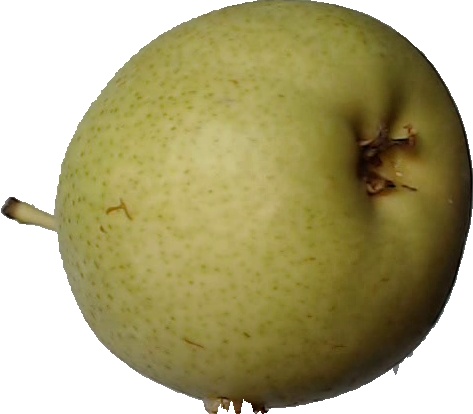
Label: pear_1